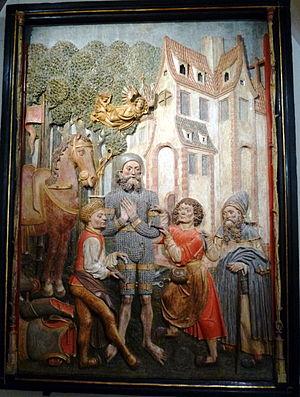
Ce tableau présente la liste de tous les monuments historiques de Strasbourg, classés ou inscrits.